Enhanced Tactical Fighter

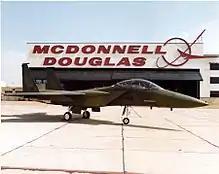
The second TF-15A, serial 71-0291, used as an F-15E demonstrator

Though the two aircraft were competing for the same role, they were fairly different in design approach. The twin-engine F-15E Strike Eagle is basically an F-15D Eagle two-seat trainer with the back-seat station modified to support ground-attack instruments. The single-engine F-16XL has major structural and aerodynamic differences from the original F-16 Fighting Falcon, resulting in a promising design which, with its radically redesigned cranked-delta wing, greatly boosted performance; if selected, the single- and two-seat versions were to be designated F-16E and F-16F, respectively. As such, the XL would have required much more effort, time and money to put into full production. Additionally, the Strike Eagle has two engines, which gives it more thrust and capacity to carry more weapons and/or armor. Furthermore, engine redundancy can be very useful for an aircraft whose mission involves operating within the reach of anti-aircraft artillery and surface-to-air missiles, in addition to the standard threats of fighter aircraft and interceptors.